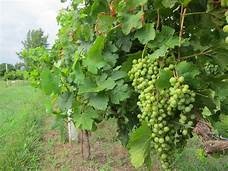
Label: grape